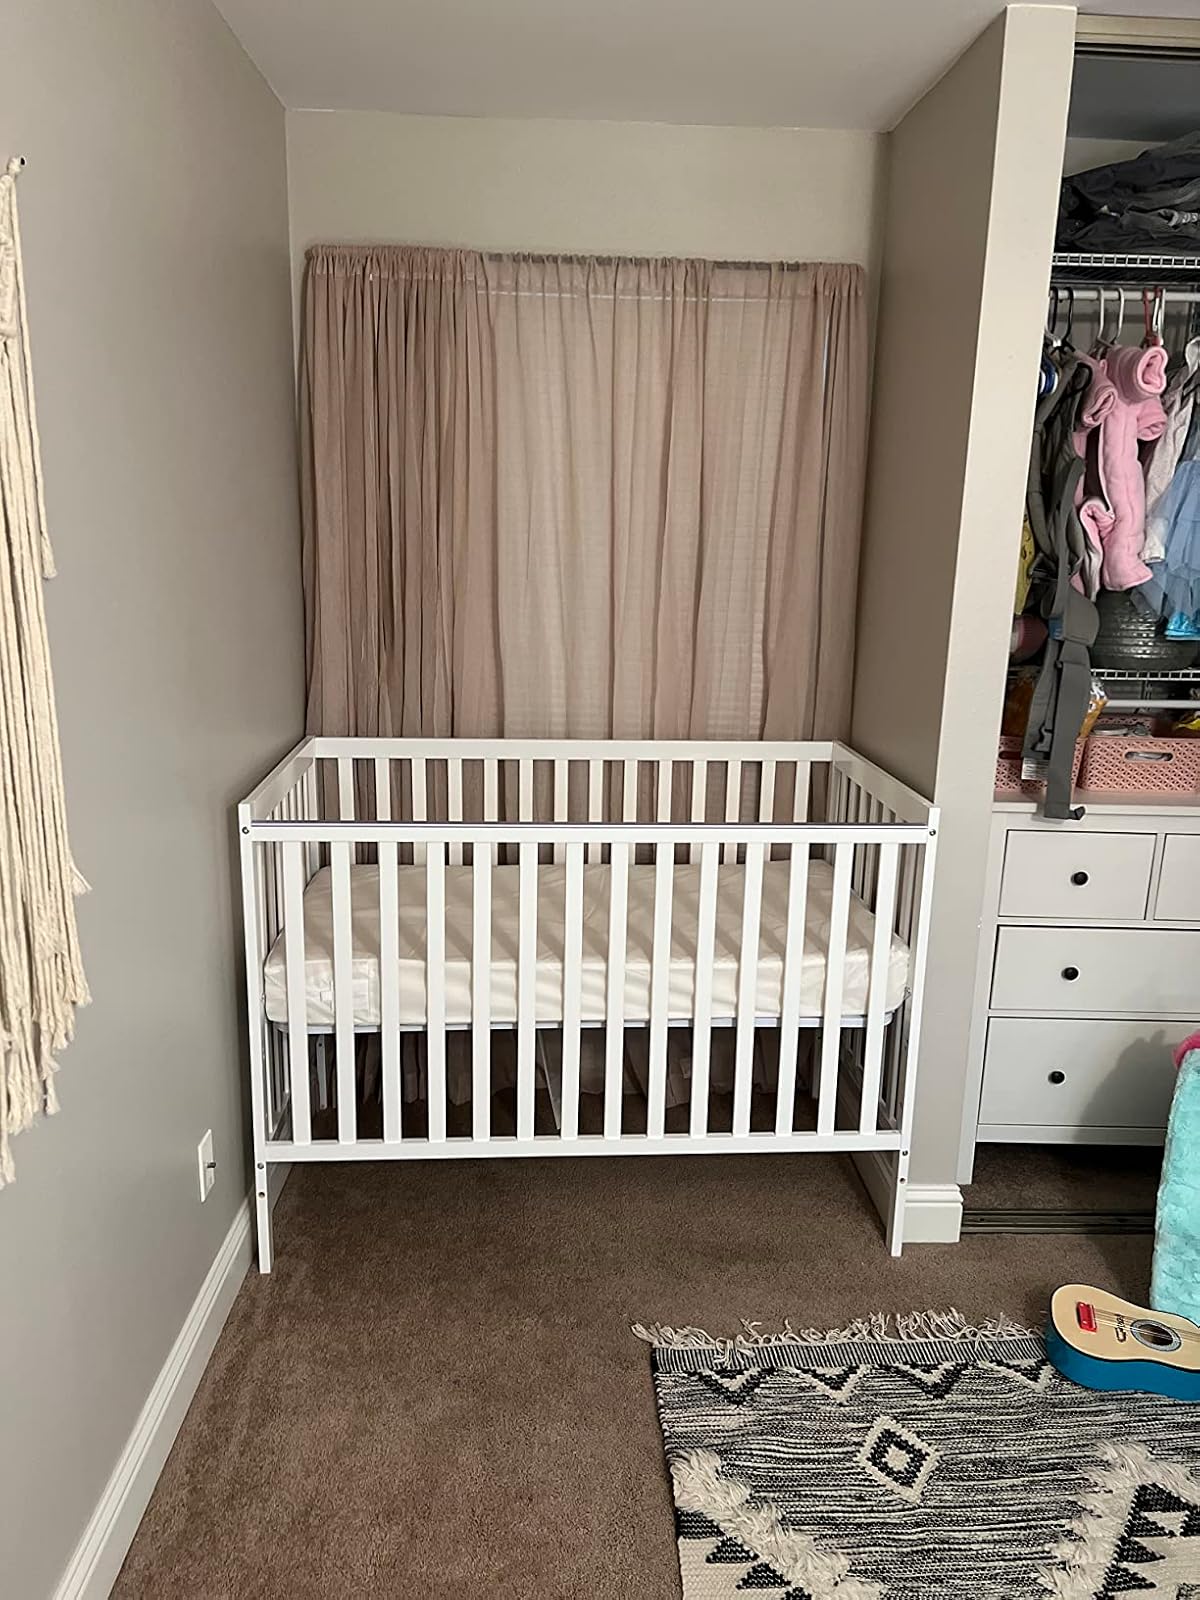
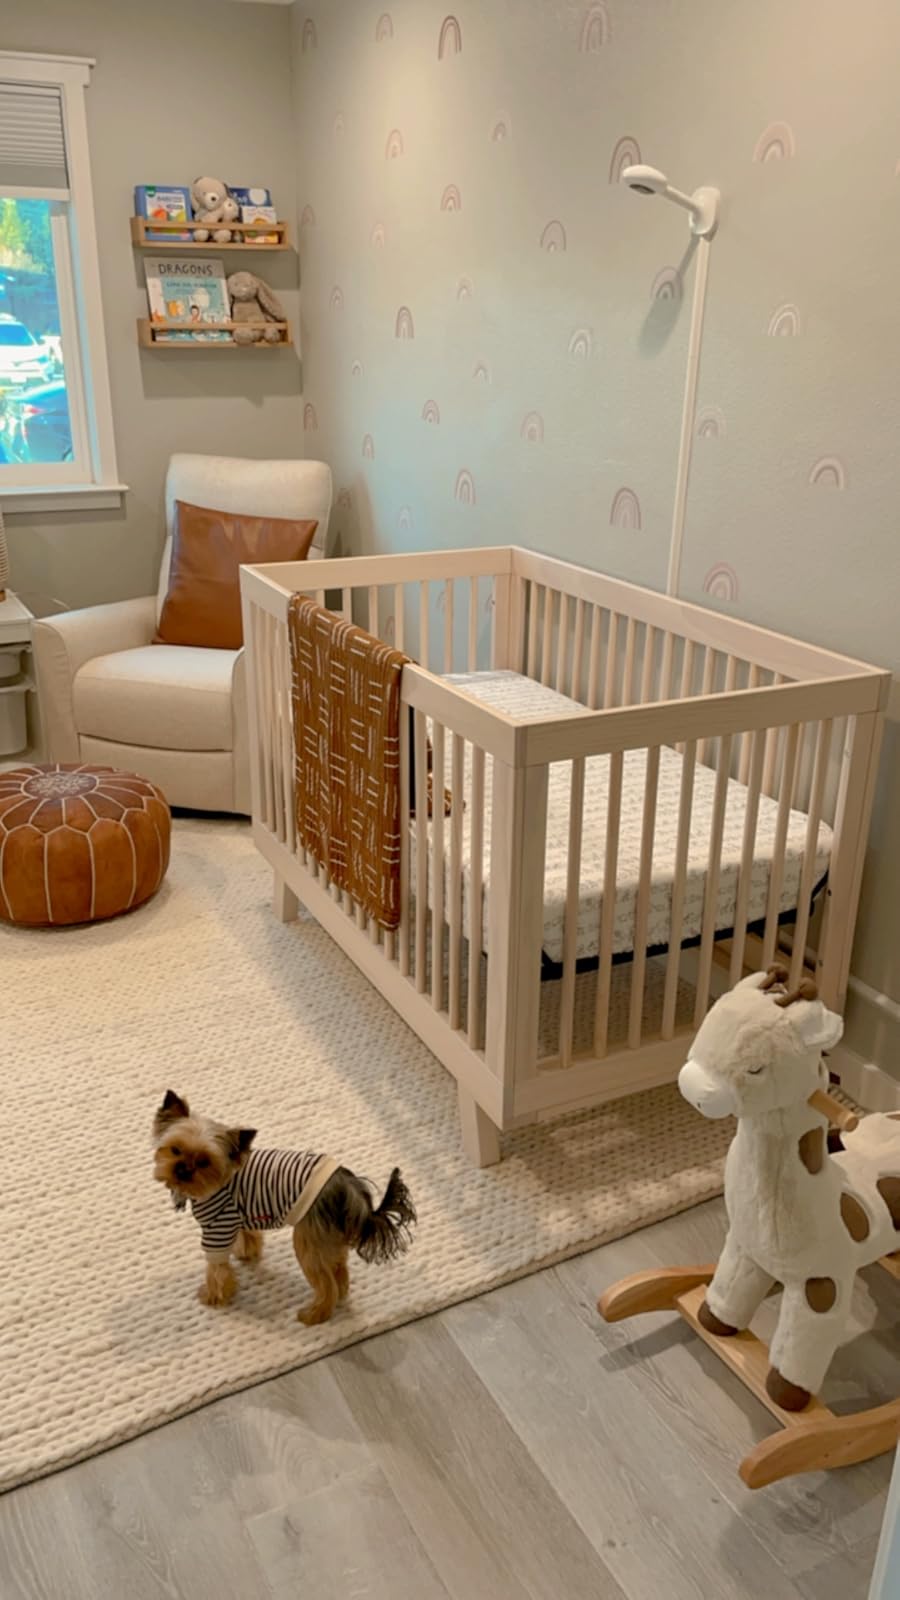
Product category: products_crib
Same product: no